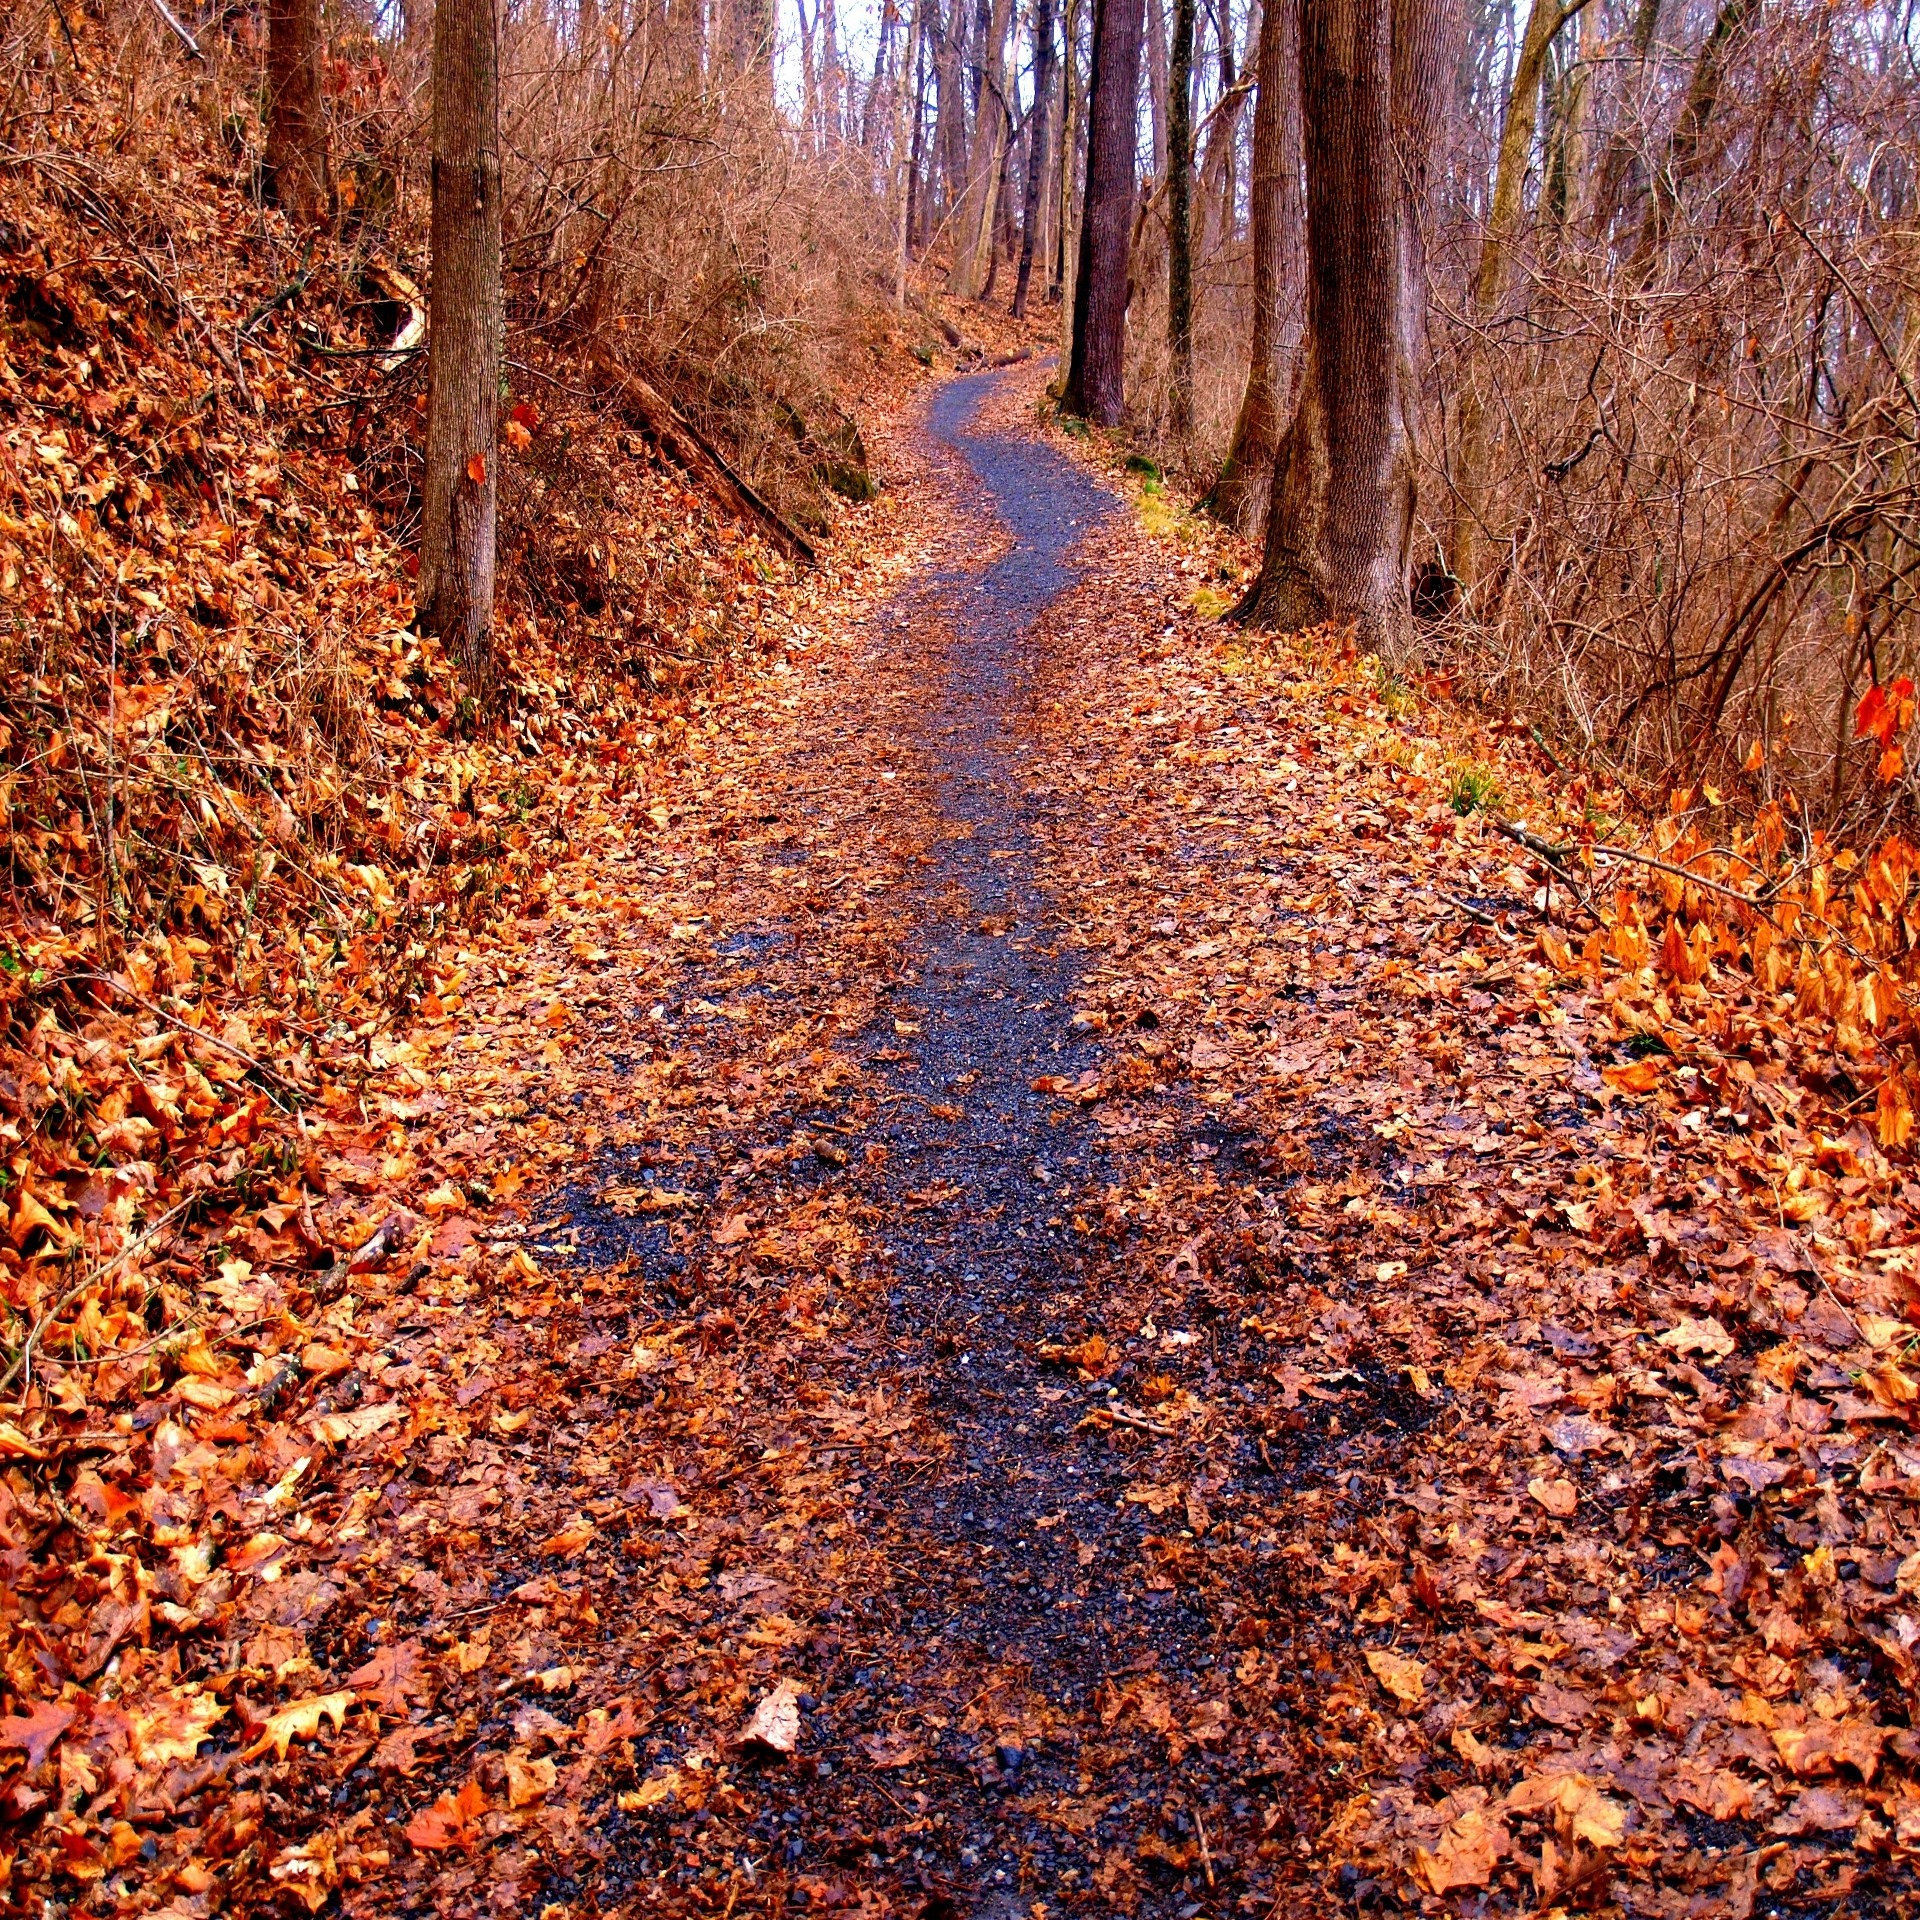
tree, forest, wilderness, plant, trail, sunlight, leaf, fall, environment, foliage, scenic, natural, autumn, scenery, soil, season, trees, leaves, woods, deciduous, scene, fallen, woodland, habitat, footpath, ecosystem, natural environment, woody plant